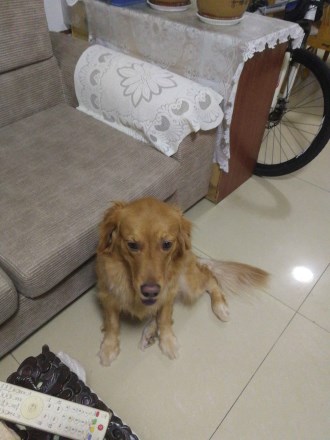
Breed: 5355-n000126-golden_retriever